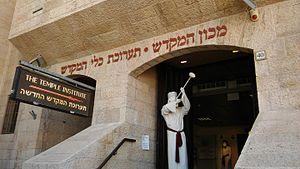
L'Institut du Temple est un musée et un institut de recherche dédié aux deux Temples de Jérusalem et « au futur Troisième Temple de Jérusalem » qui, selon la tradition juive, sera construit sur le mont du Temple. Créé en 1987 par le rabbin Yisrael Ariel, l'Institut du Temple est situé dans le quartier juif de la vieille ville de Jérusalem près du mur des Lamentations. À l'extérieur de l'Institut du Temple, on trouve une représentation de la Menorah du Temple.